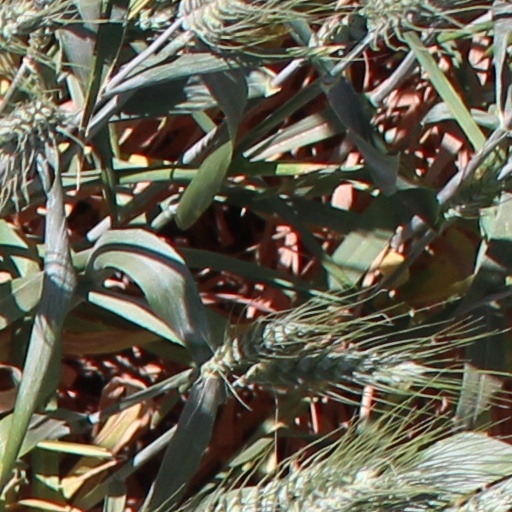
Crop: wheat